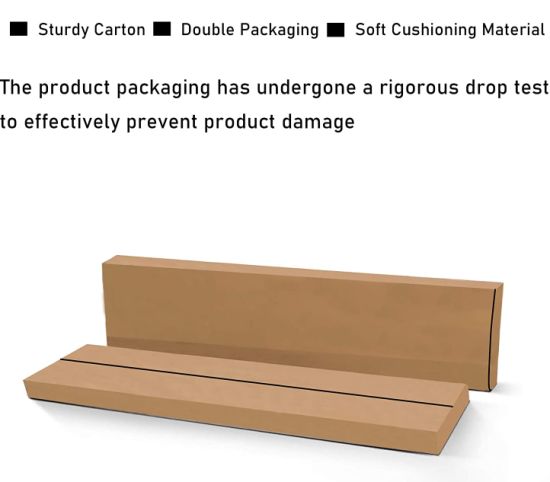
Label: cardboard